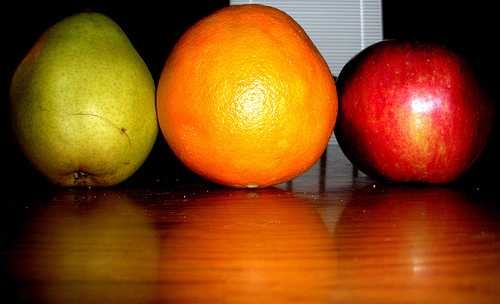
Label: Orange